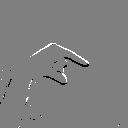
ASL letter: q